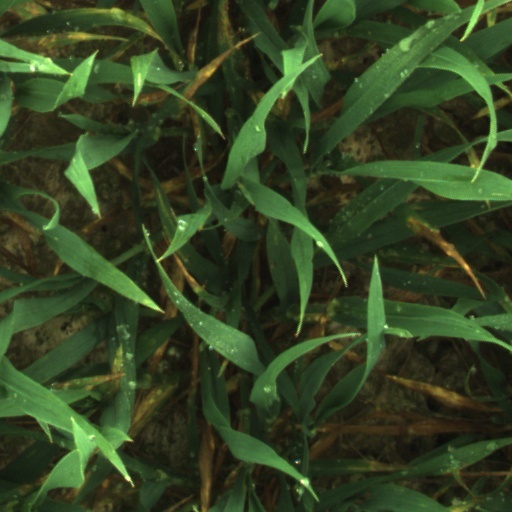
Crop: wheat